Thomas Hayward (tenor)

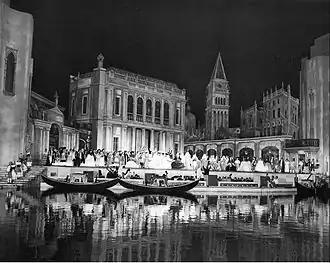
First act finale from "A Night in Venice" The production was replete with a cast of 500 and fireworks.

He performed to highest critical acclaim in over 400 civic concerts and appeared with every major symphony orchestra in the United States and Canada. His performances on open-air stages included the Hollywood Bowl, Chicago's Grant Park, Denver's Red Rocks, New York's Lewisohn Stadium, Jones Beach Marine Theater starring Hayward in the opening cast as "Mario" in the show that was the operetta "A Night in Venice" by Johann Strauss II (produced by film producer Mike Todd, complete with floating gondolas and starring Enzo Stuarti and Nola Fairbanks at the newly constructed Jones Beach Theater/), the Los Angeles Civic Light Opera and the Pittsburgh Civic Light Opera